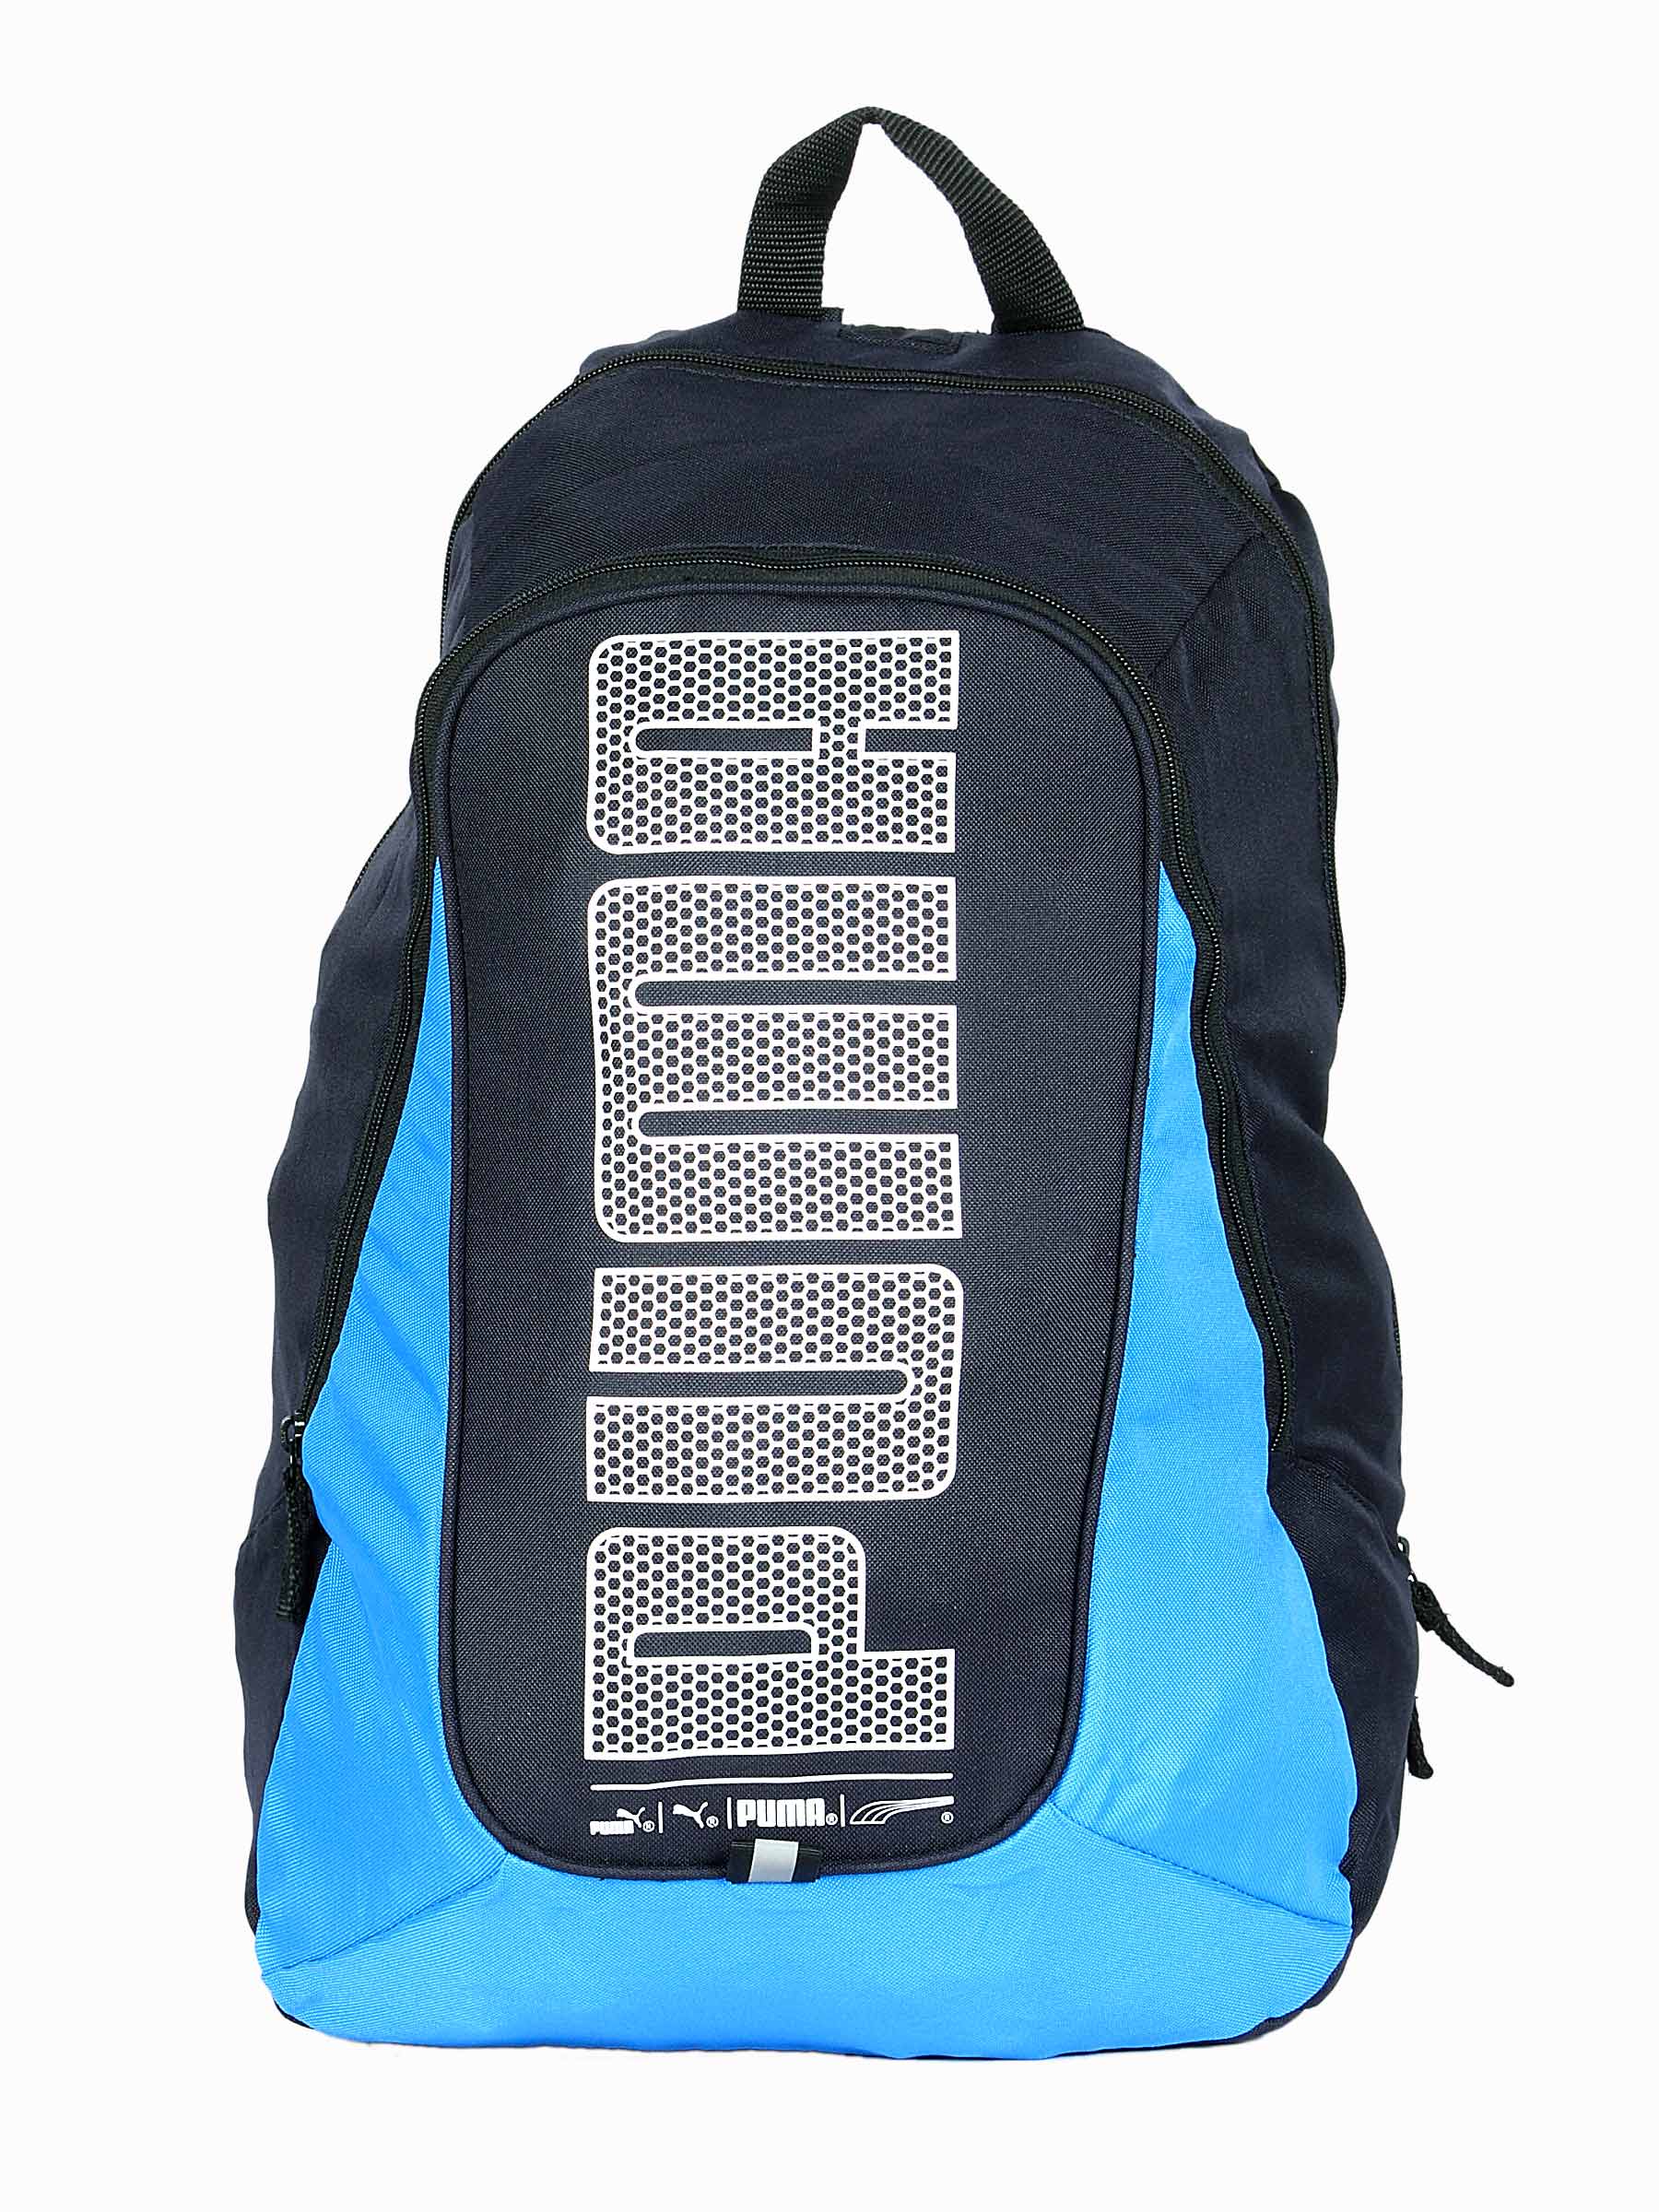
Puma Unisex Deck Navy Blue Backpacks
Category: Accessories / Bags / Backpacks
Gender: Unisex
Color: Navy Blue
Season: Fall 2011
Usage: Casual